Chordate

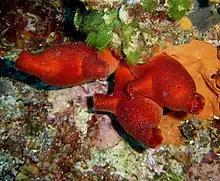
Tunicates: sea squirts

The tunicates have three distinct adult shapes. Each is a member of one of three monophylitic clades. All tunicate larvae have the standard chordate features, including long, tadpole-like tails. Their larva also have rudimentary brains, light sensors and tilt sensors.